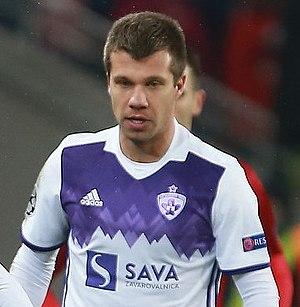
Damjan Bohar est un footballeur international slovène né le 18 octobre 1991 à Mačkovci en Slovénie. Il évolue au poste de milieu de terrain au Zagłębie Lubin.